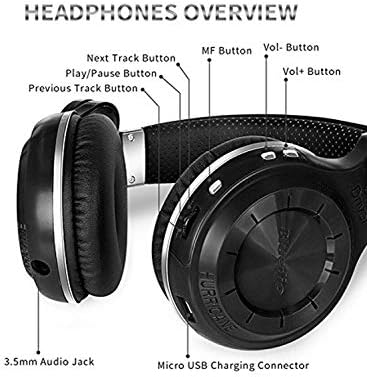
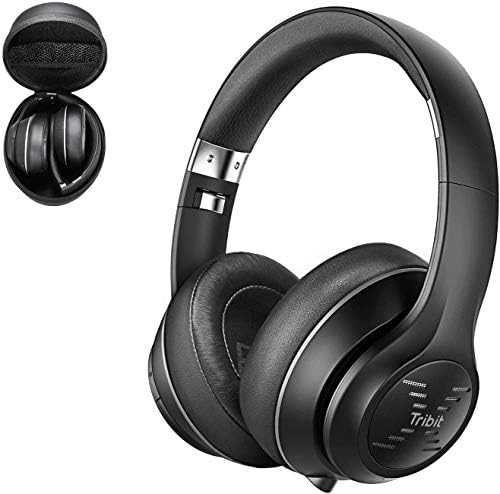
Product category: headphones
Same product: no